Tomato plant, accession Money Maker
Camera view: horizontal (90 deg, fisheye); turntable rotation: 180 degrees
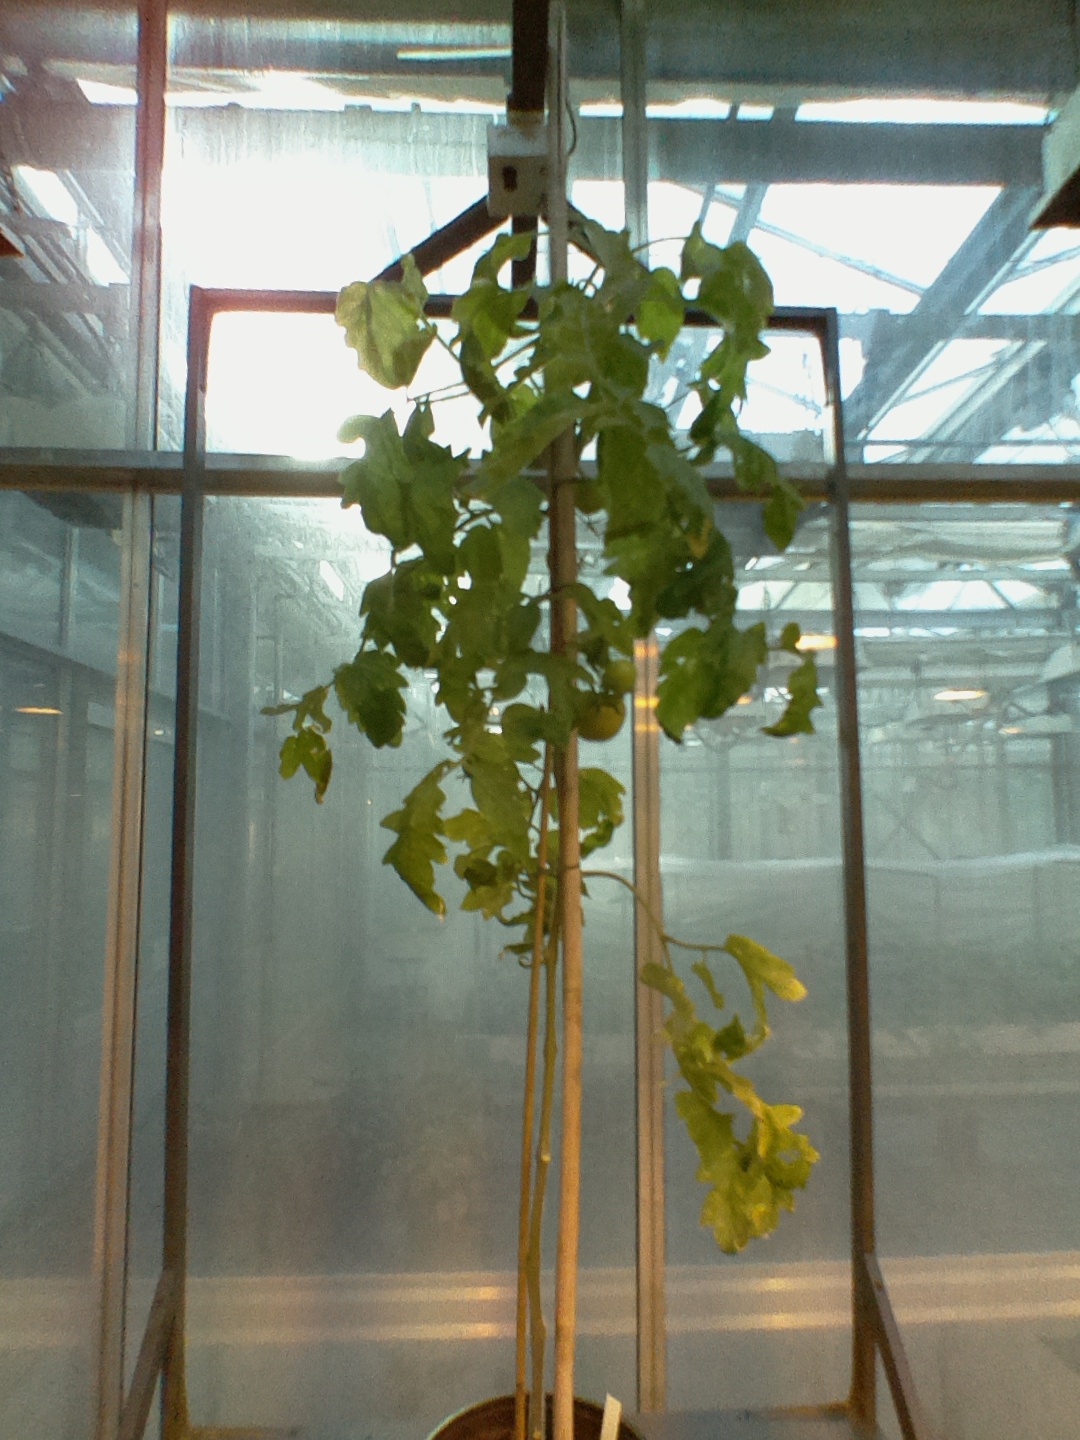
BBCH growth stage 79: 90% -100% of final fruit size